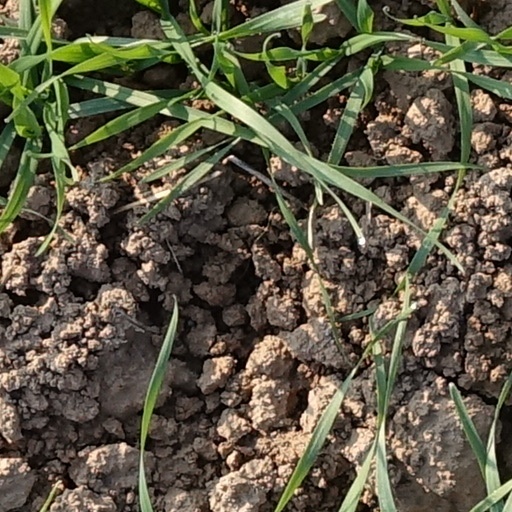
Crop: wheat